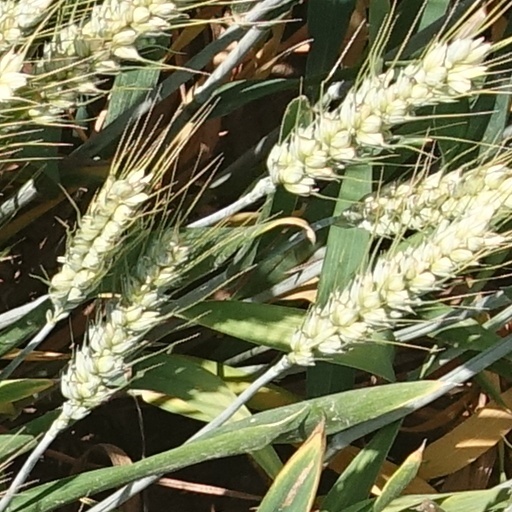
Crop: wheat